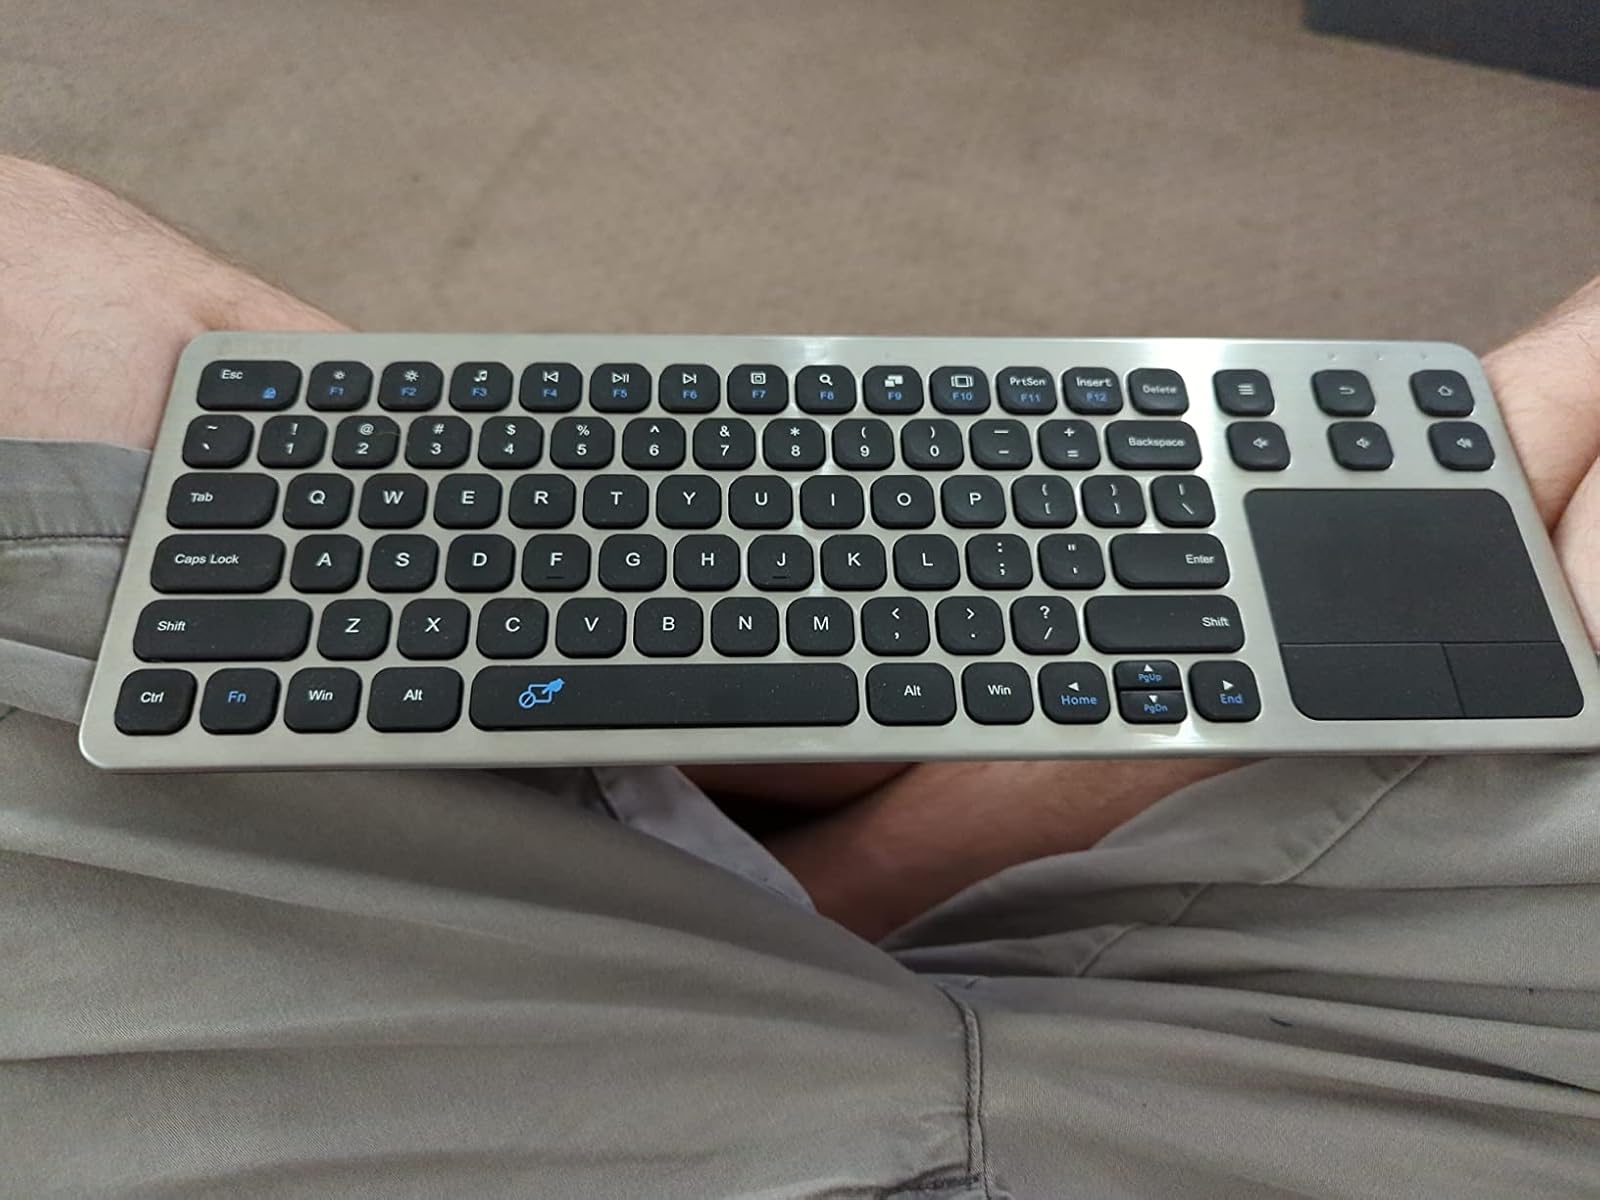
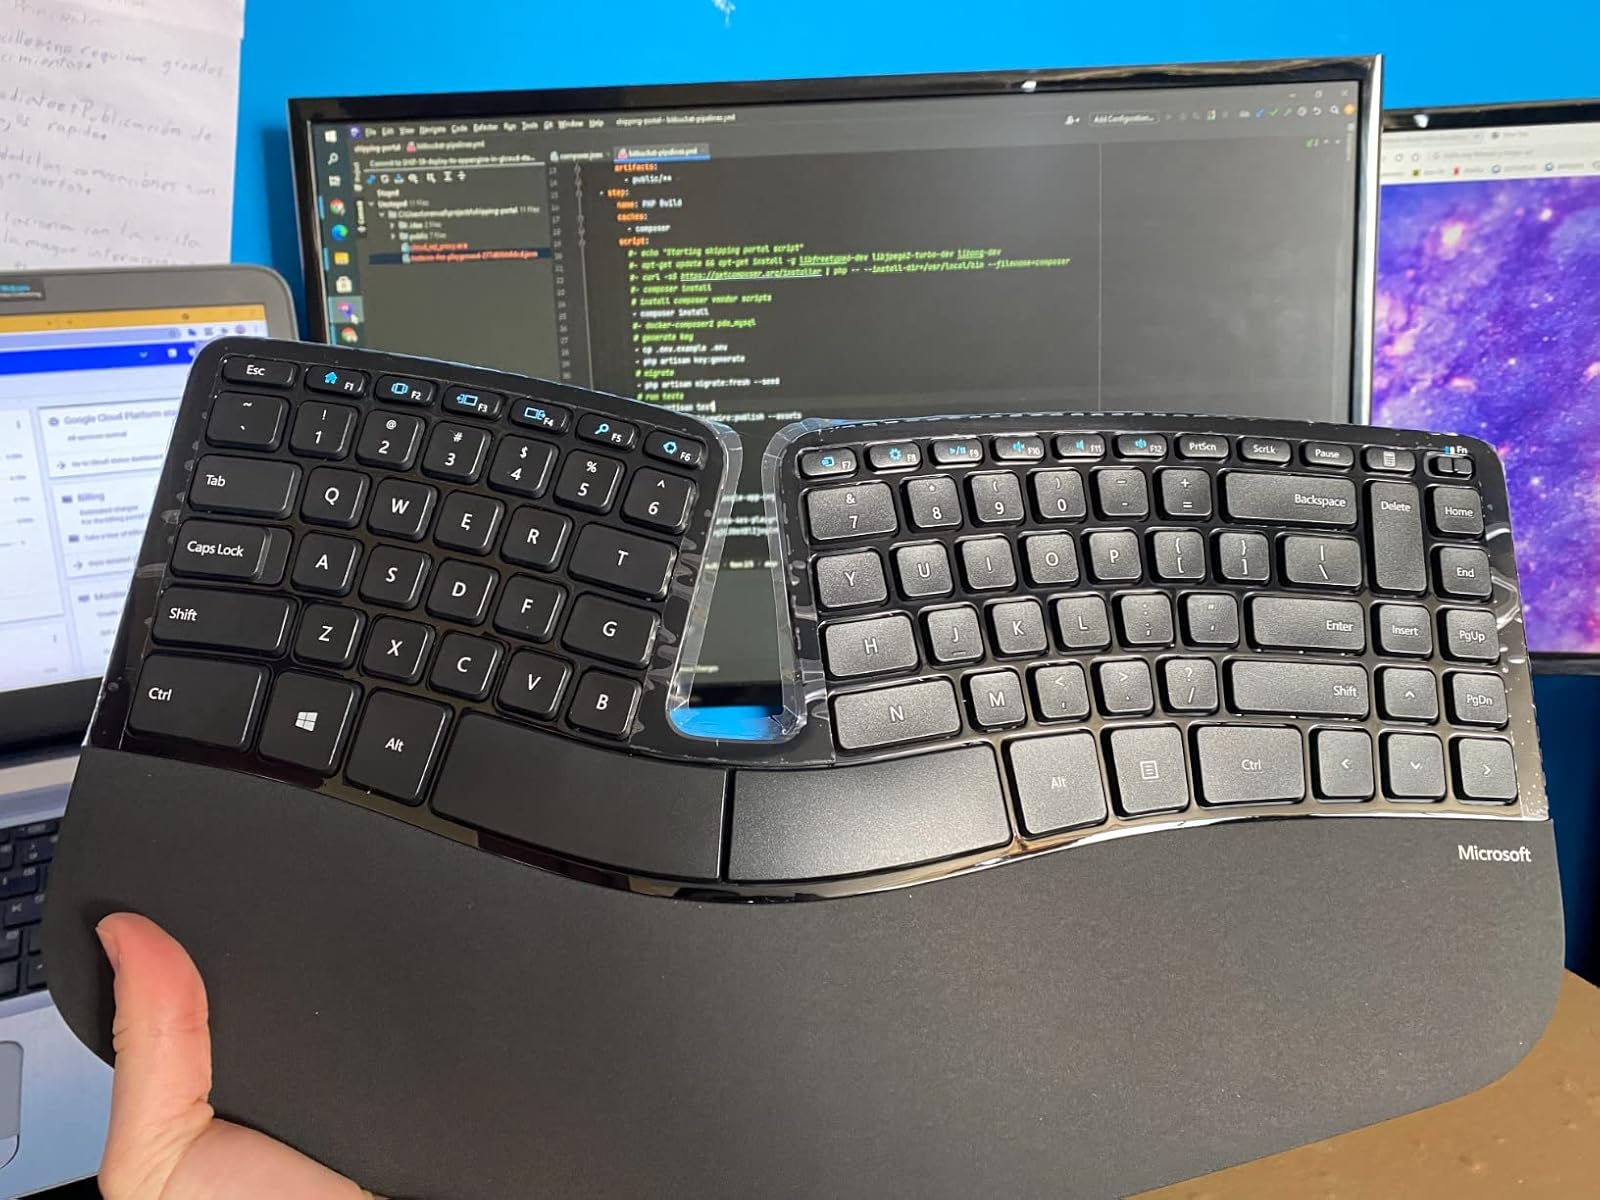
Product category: keyboard
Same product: no